Boissy-aux-Cailles

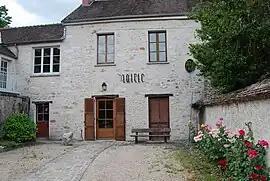
The town hall in Boissy-aux-Cailles

Boissy-aux-Cailles is a commune in the Seine-et-Marne department in the Île-de-France region.